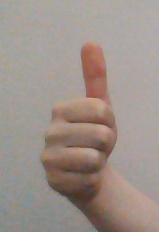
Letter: aleff